Leopold, Prince of Hohenzollern

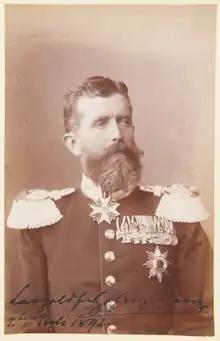
Photograph of Prince Leopold,

After the Spanish Revolution of 1868, which overthrew Queen Isabella II, Leopold was offered the Spanish crown by the new government. The offer was supported by Prussian Chancellor Otto von Bismarck but opposed by French Emperor Napoleon III on the grounds that the installation of a relative of the Prussian king would result in the expansion of Prussian influence and the encirclement of France.